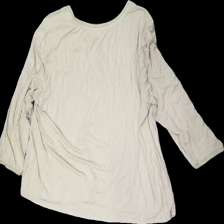
View: back
Type: Top
Category: Ladies
Brand: Not in the list
Brand text on label: in front
Colors: Beige, Black
Material: 100% viscose
Cut: Tight
Size: XL
Season: All
Damage location: top left
Damage 2 location: middle center
Damage 3 location: middle left
Price range: <50
Recommended usage: Export
Description: beige tröja med svart runt ändar. nopprig i armhålorna